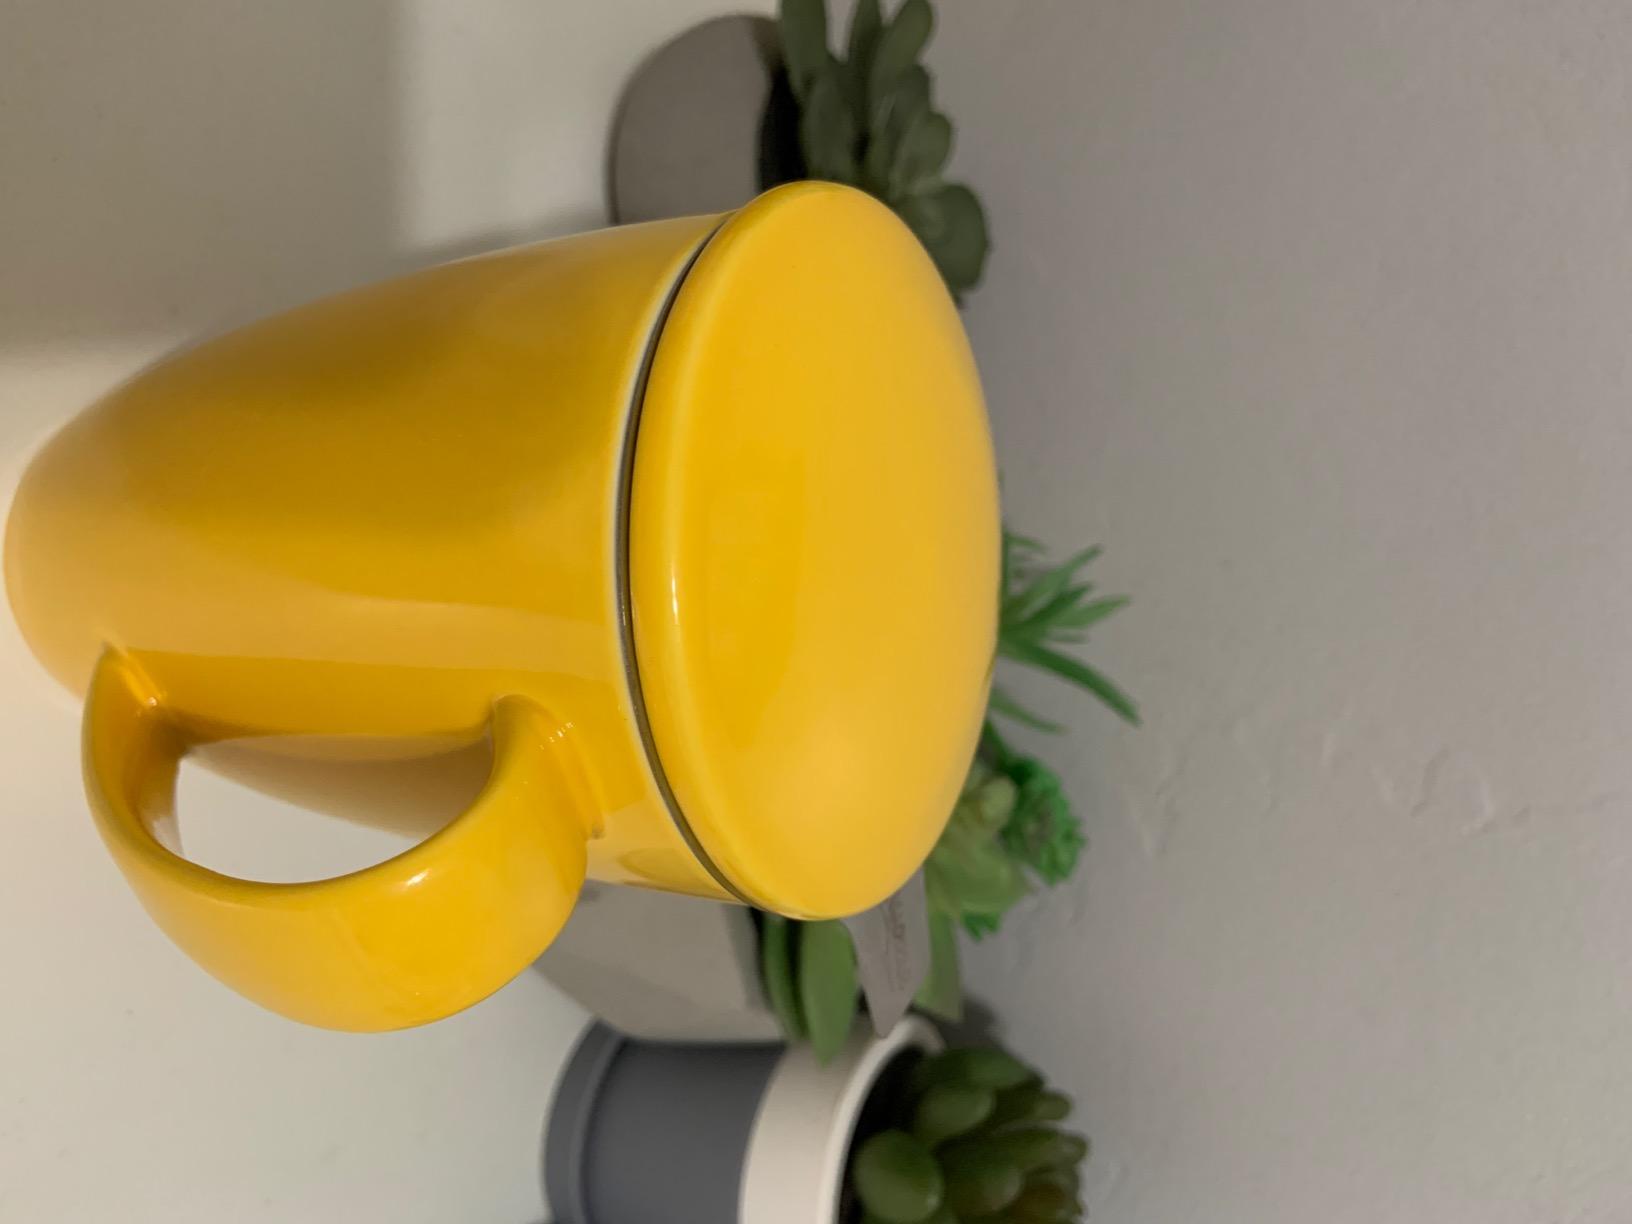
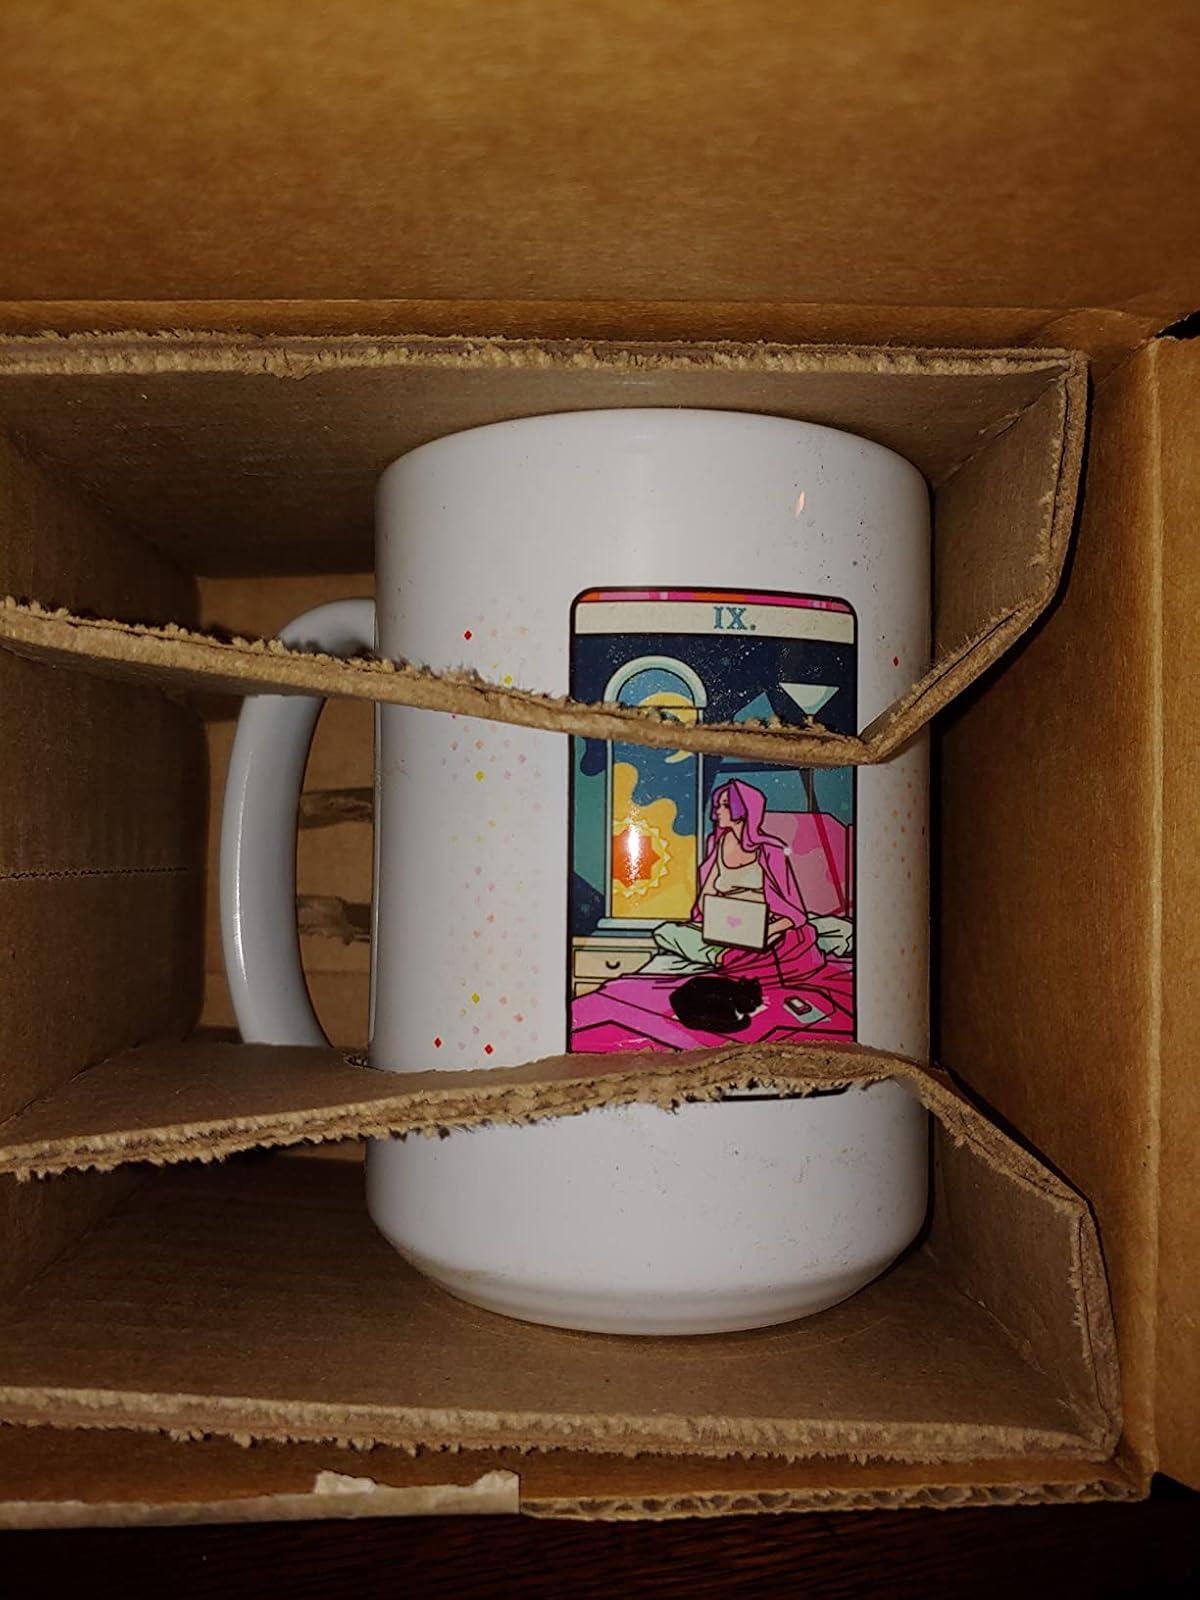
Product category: items_mug
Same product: no